Ghost Dragon of Cold Mountain

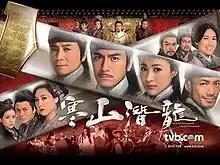
Promo poster

Ghost Dragon of Cold Mountain (Traditional Chinese: 寒山潛龍; literally "Cold Mountain, Hidden Dragon") is a 2014 Hong Kong period drama produced by TVB, starring Kenneth Ma and Rosina Lam as the main leads, with Pierre Ngo, Power Chan, Raymond Cho, Selena Li and Lau Kong as the rest of the main supporting cast. Filming began in May 2013 and finished in October 2013. Indoor scenes were filmed at TVB studios in Tseung Kwan O, New Territories, Hong Kong. Outdoor scenes were filmed on location in mainland China at Xiangshan Film and Television City and Tiantai Mountain. The series began airing June 30. 2014 and will be broadcast weekly from Monday to Friday at 8:30 PM.